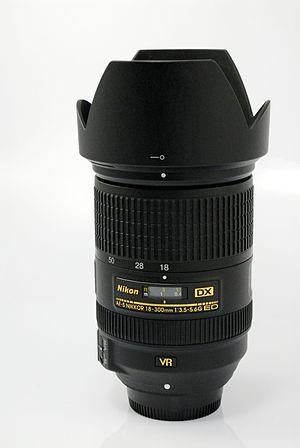
Zoom Nikon DX 18-300 mm pour boîtier à capteur APS-C
Un zoom est un objectif à focale variable. Une commande — bague, levier, molette, manivelle ou moteur — déplace un ou plusieurs groupes de lentilles à l'intérieur de l'objectif, ce qui modifie de manière continue le grandissement, donc l'angle de champ couvert par l'objectif.